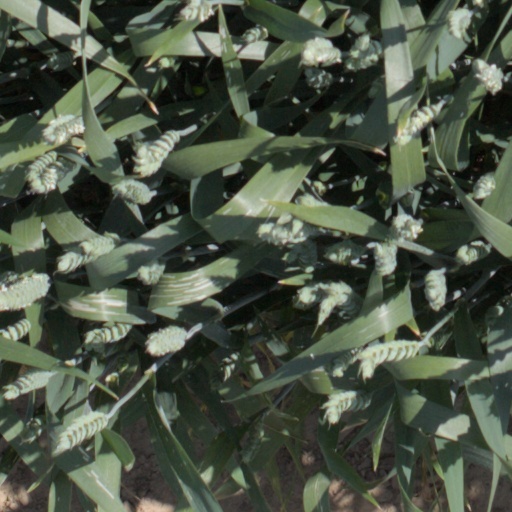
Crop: wheat